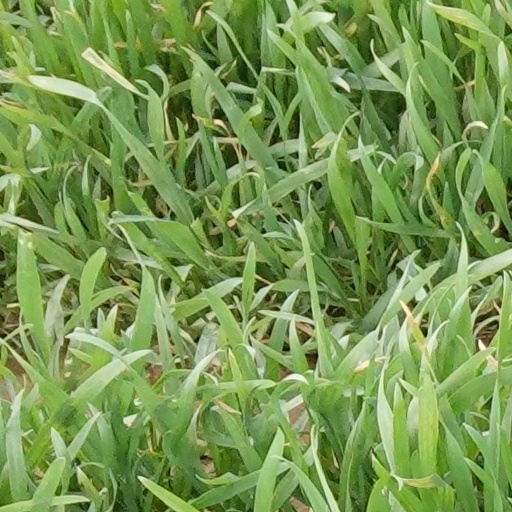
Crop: wheat